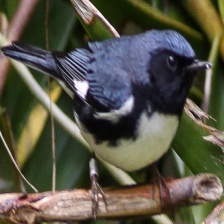
Species: BLACK THROATED WARBLER
Scientific name: SETOPHAGA CAERULESCENS